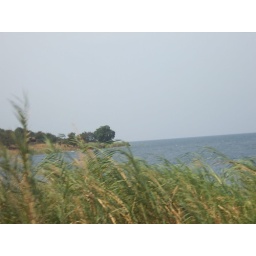
I can't get over how blue and clear the water was; it's amazing, even now.